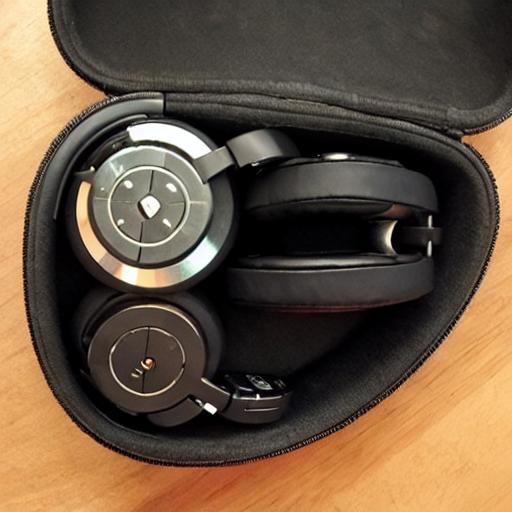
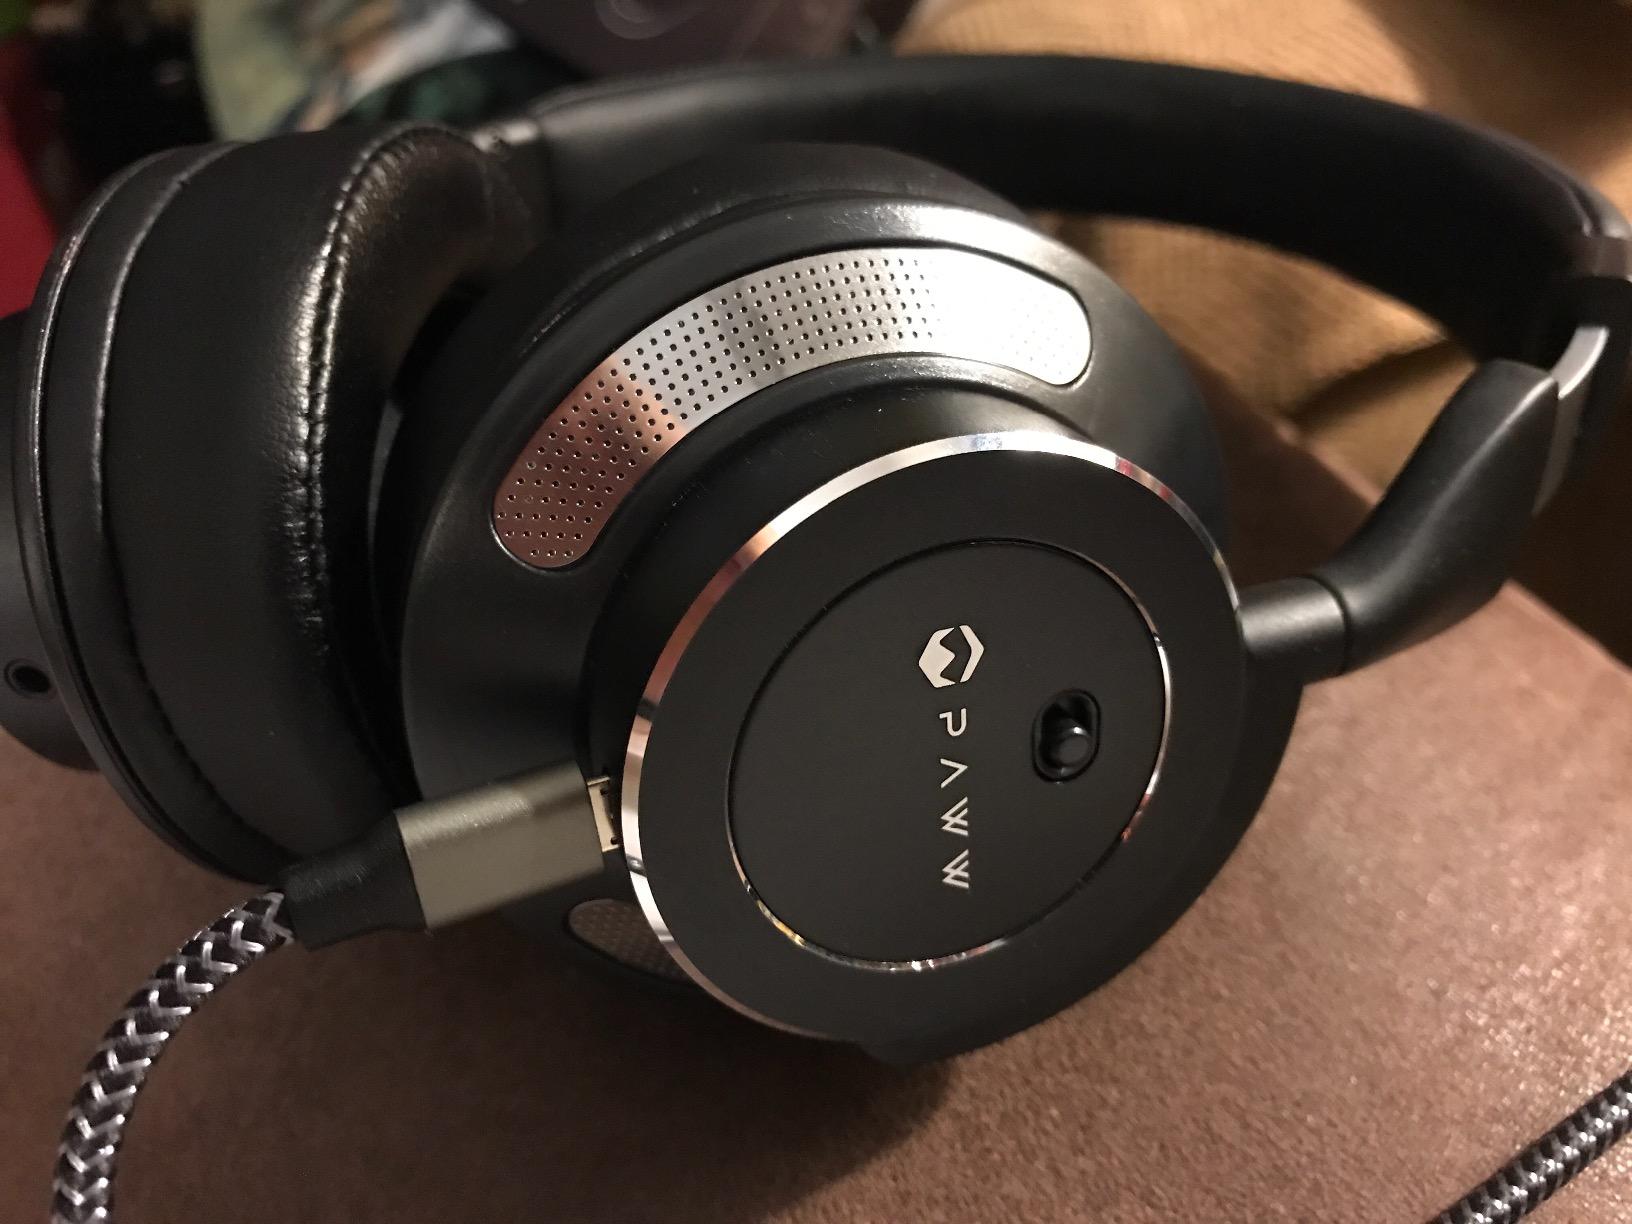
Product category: headphones
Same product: no